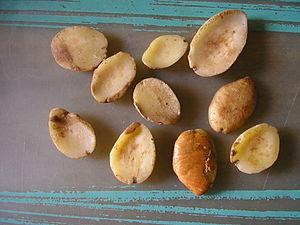
Irvingia gabonensis et Irvingia wombolu sont des espèces d'arbres africains du genre Irvingia, portant des fruits comestibles semblables à la mangue qui sont particulièrement appréciés pour leurs noix oléagineuses et riches en protéines.